Bugles (snack)

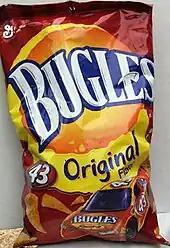
Package of Bugles

Bugles are a corn snack produced by General Mills and Tom's Snacks (under license from General Mills).